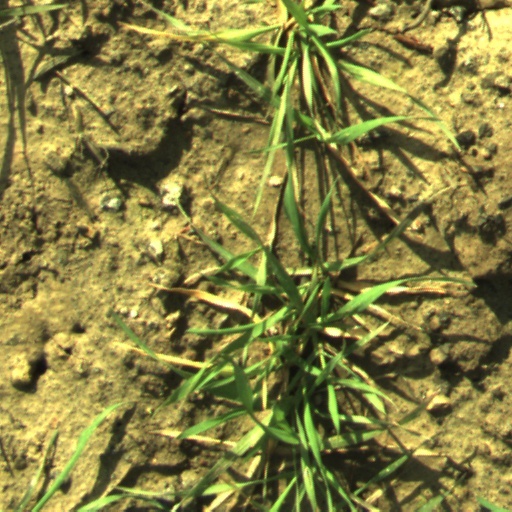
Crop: wheat